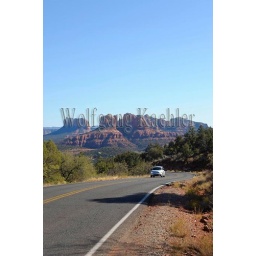
Usa, arizona, sedona, red rock loop road with cathedral rock in background, car